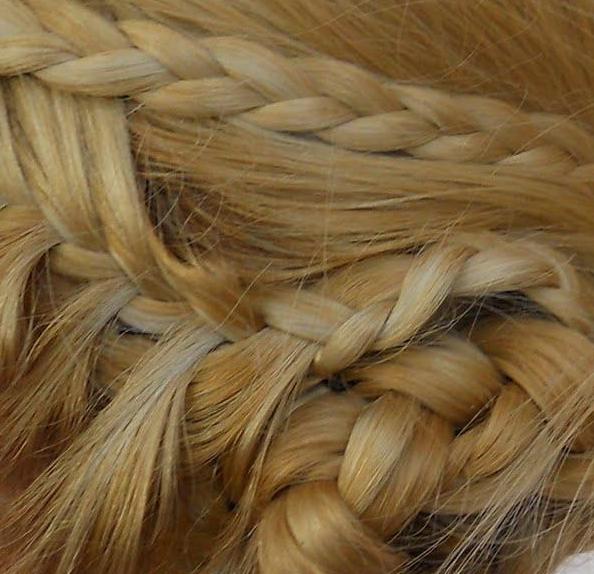
Texture: braided